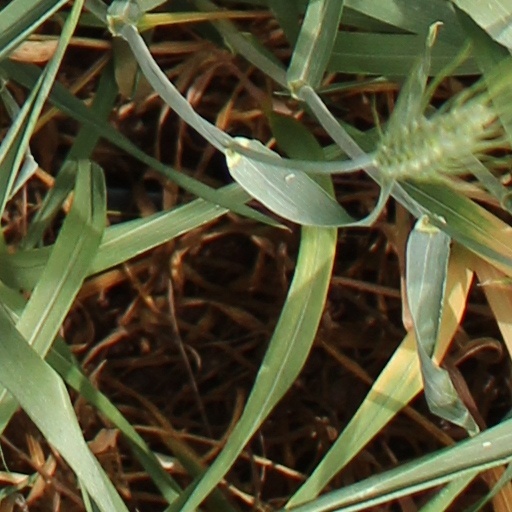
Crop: wheat